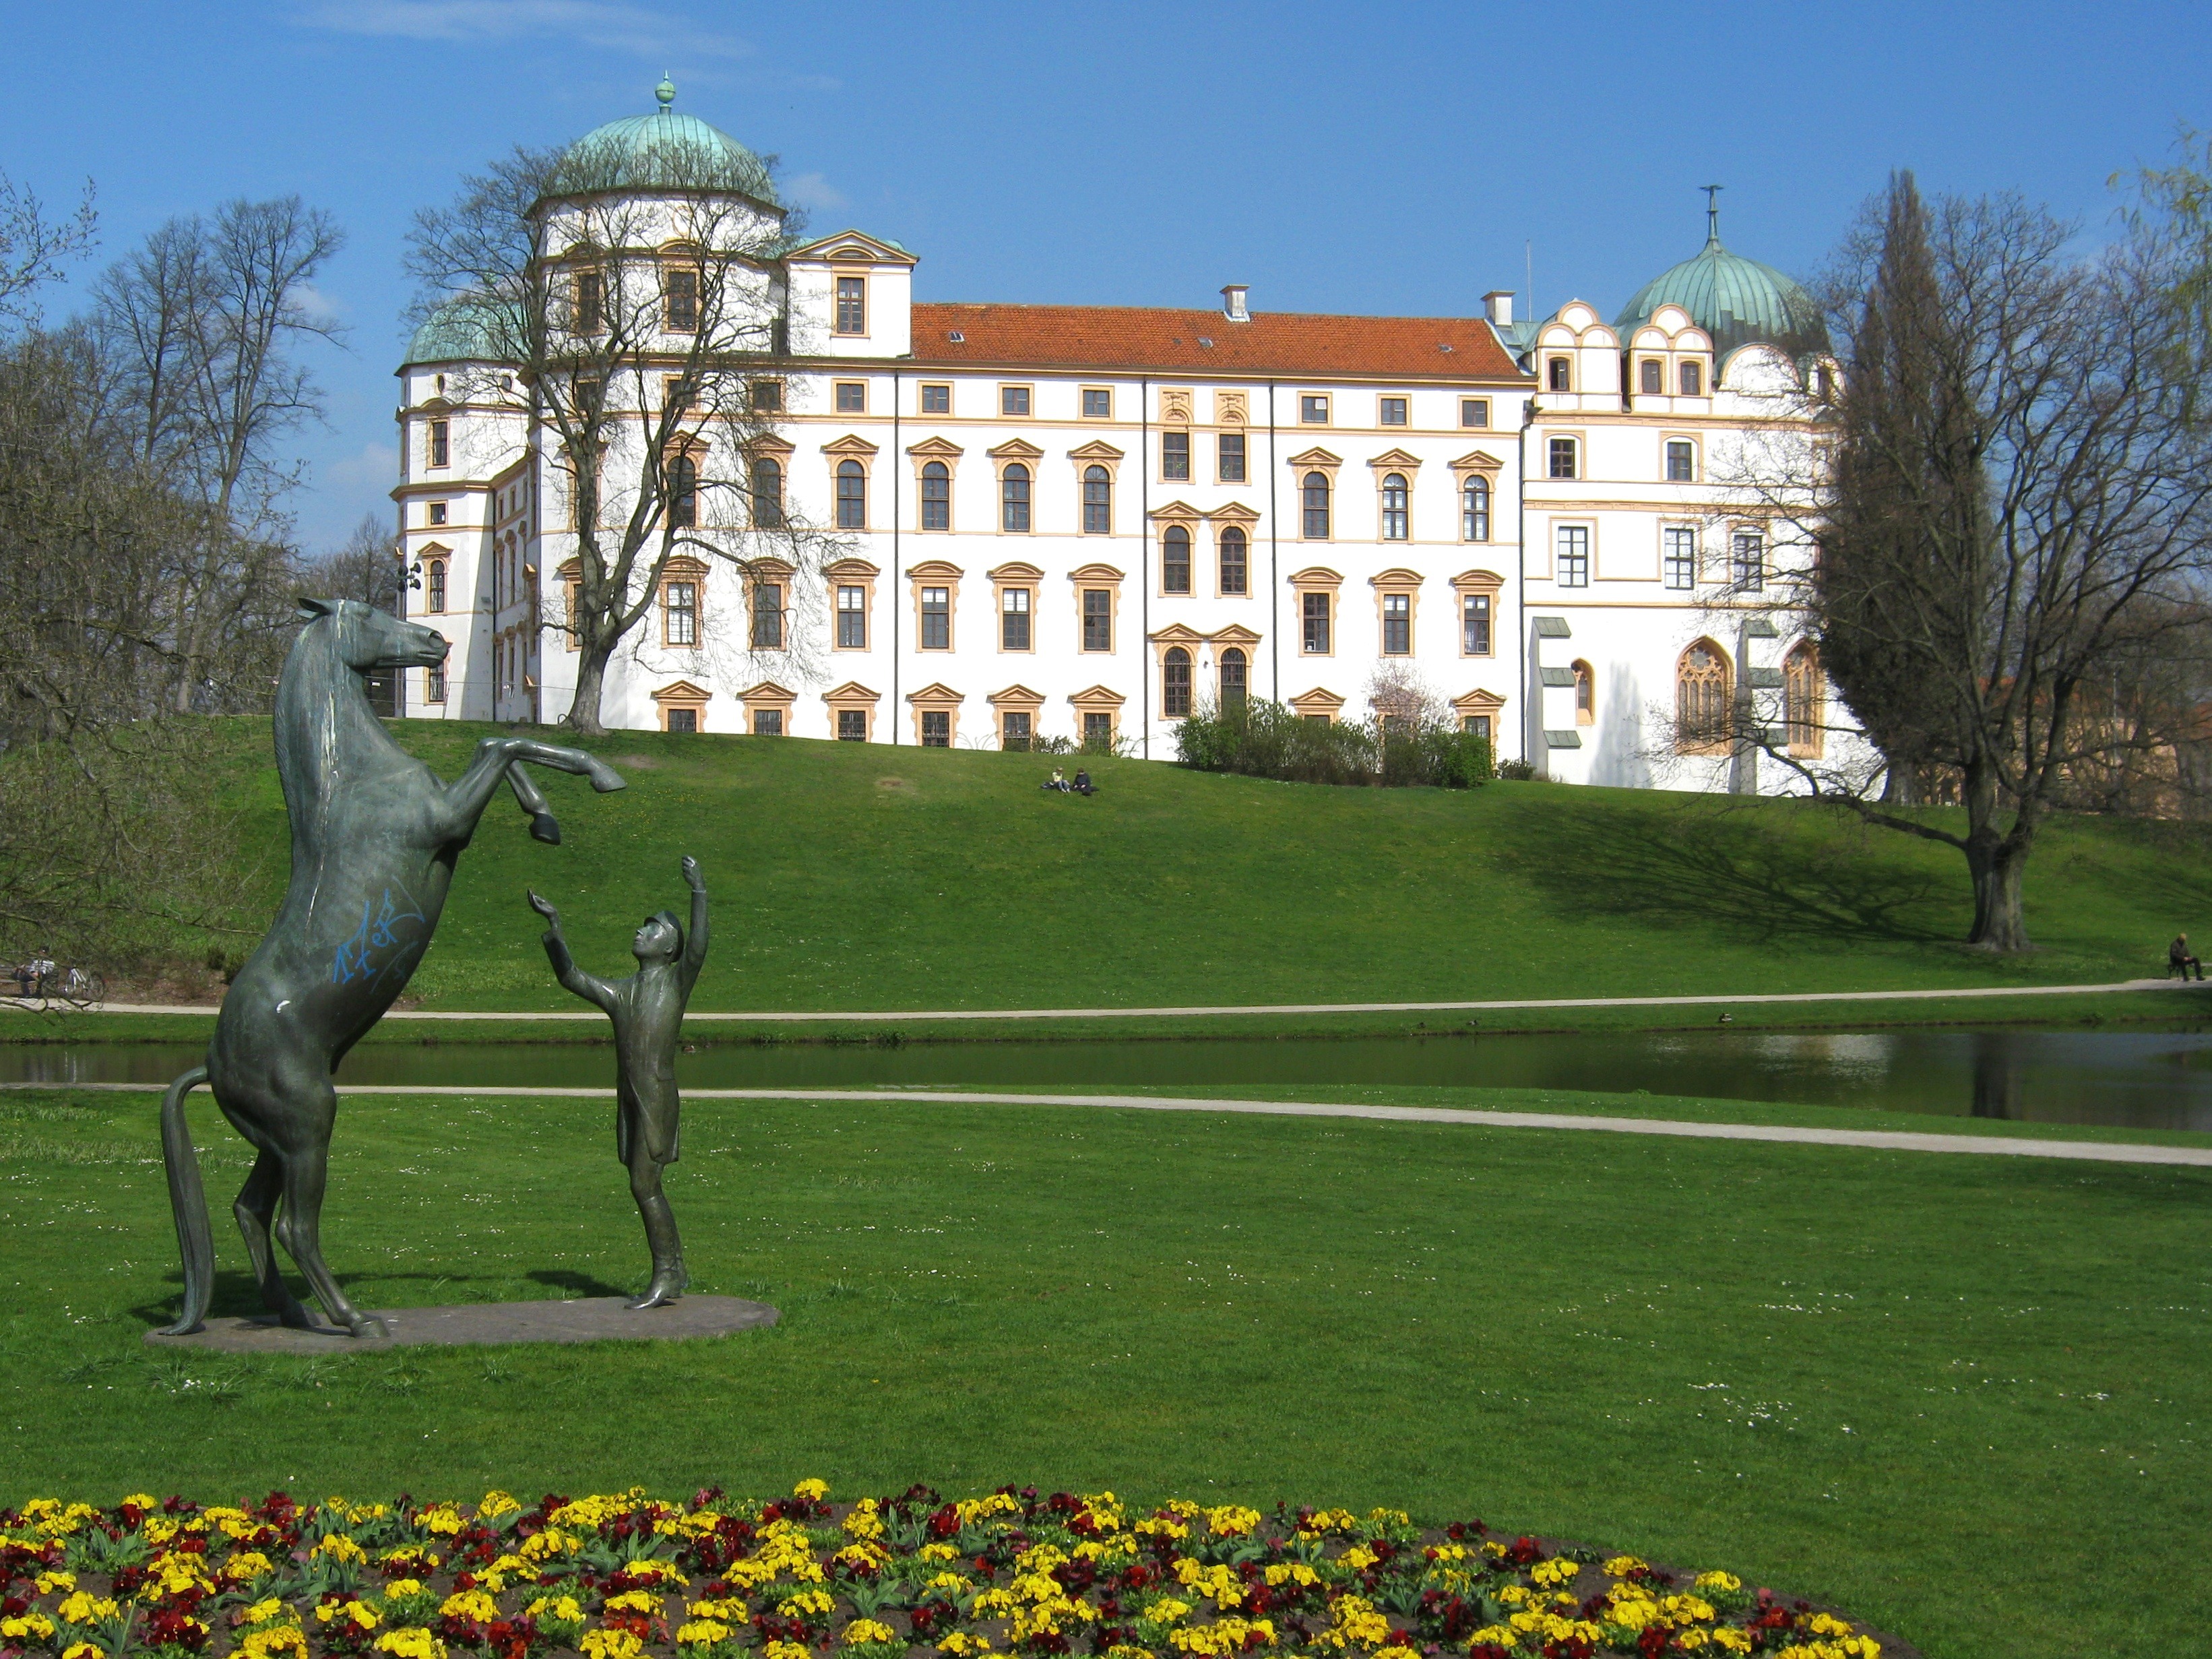
landscape, nature, grass, architecture, structure, sky, lawn, mansion, building, chateau, palace, summer, spring, scenic, castle, landmark, garden, flowers, trees, outside, clouds, germany, grounds, historical, estate, stately home, celle, cellse